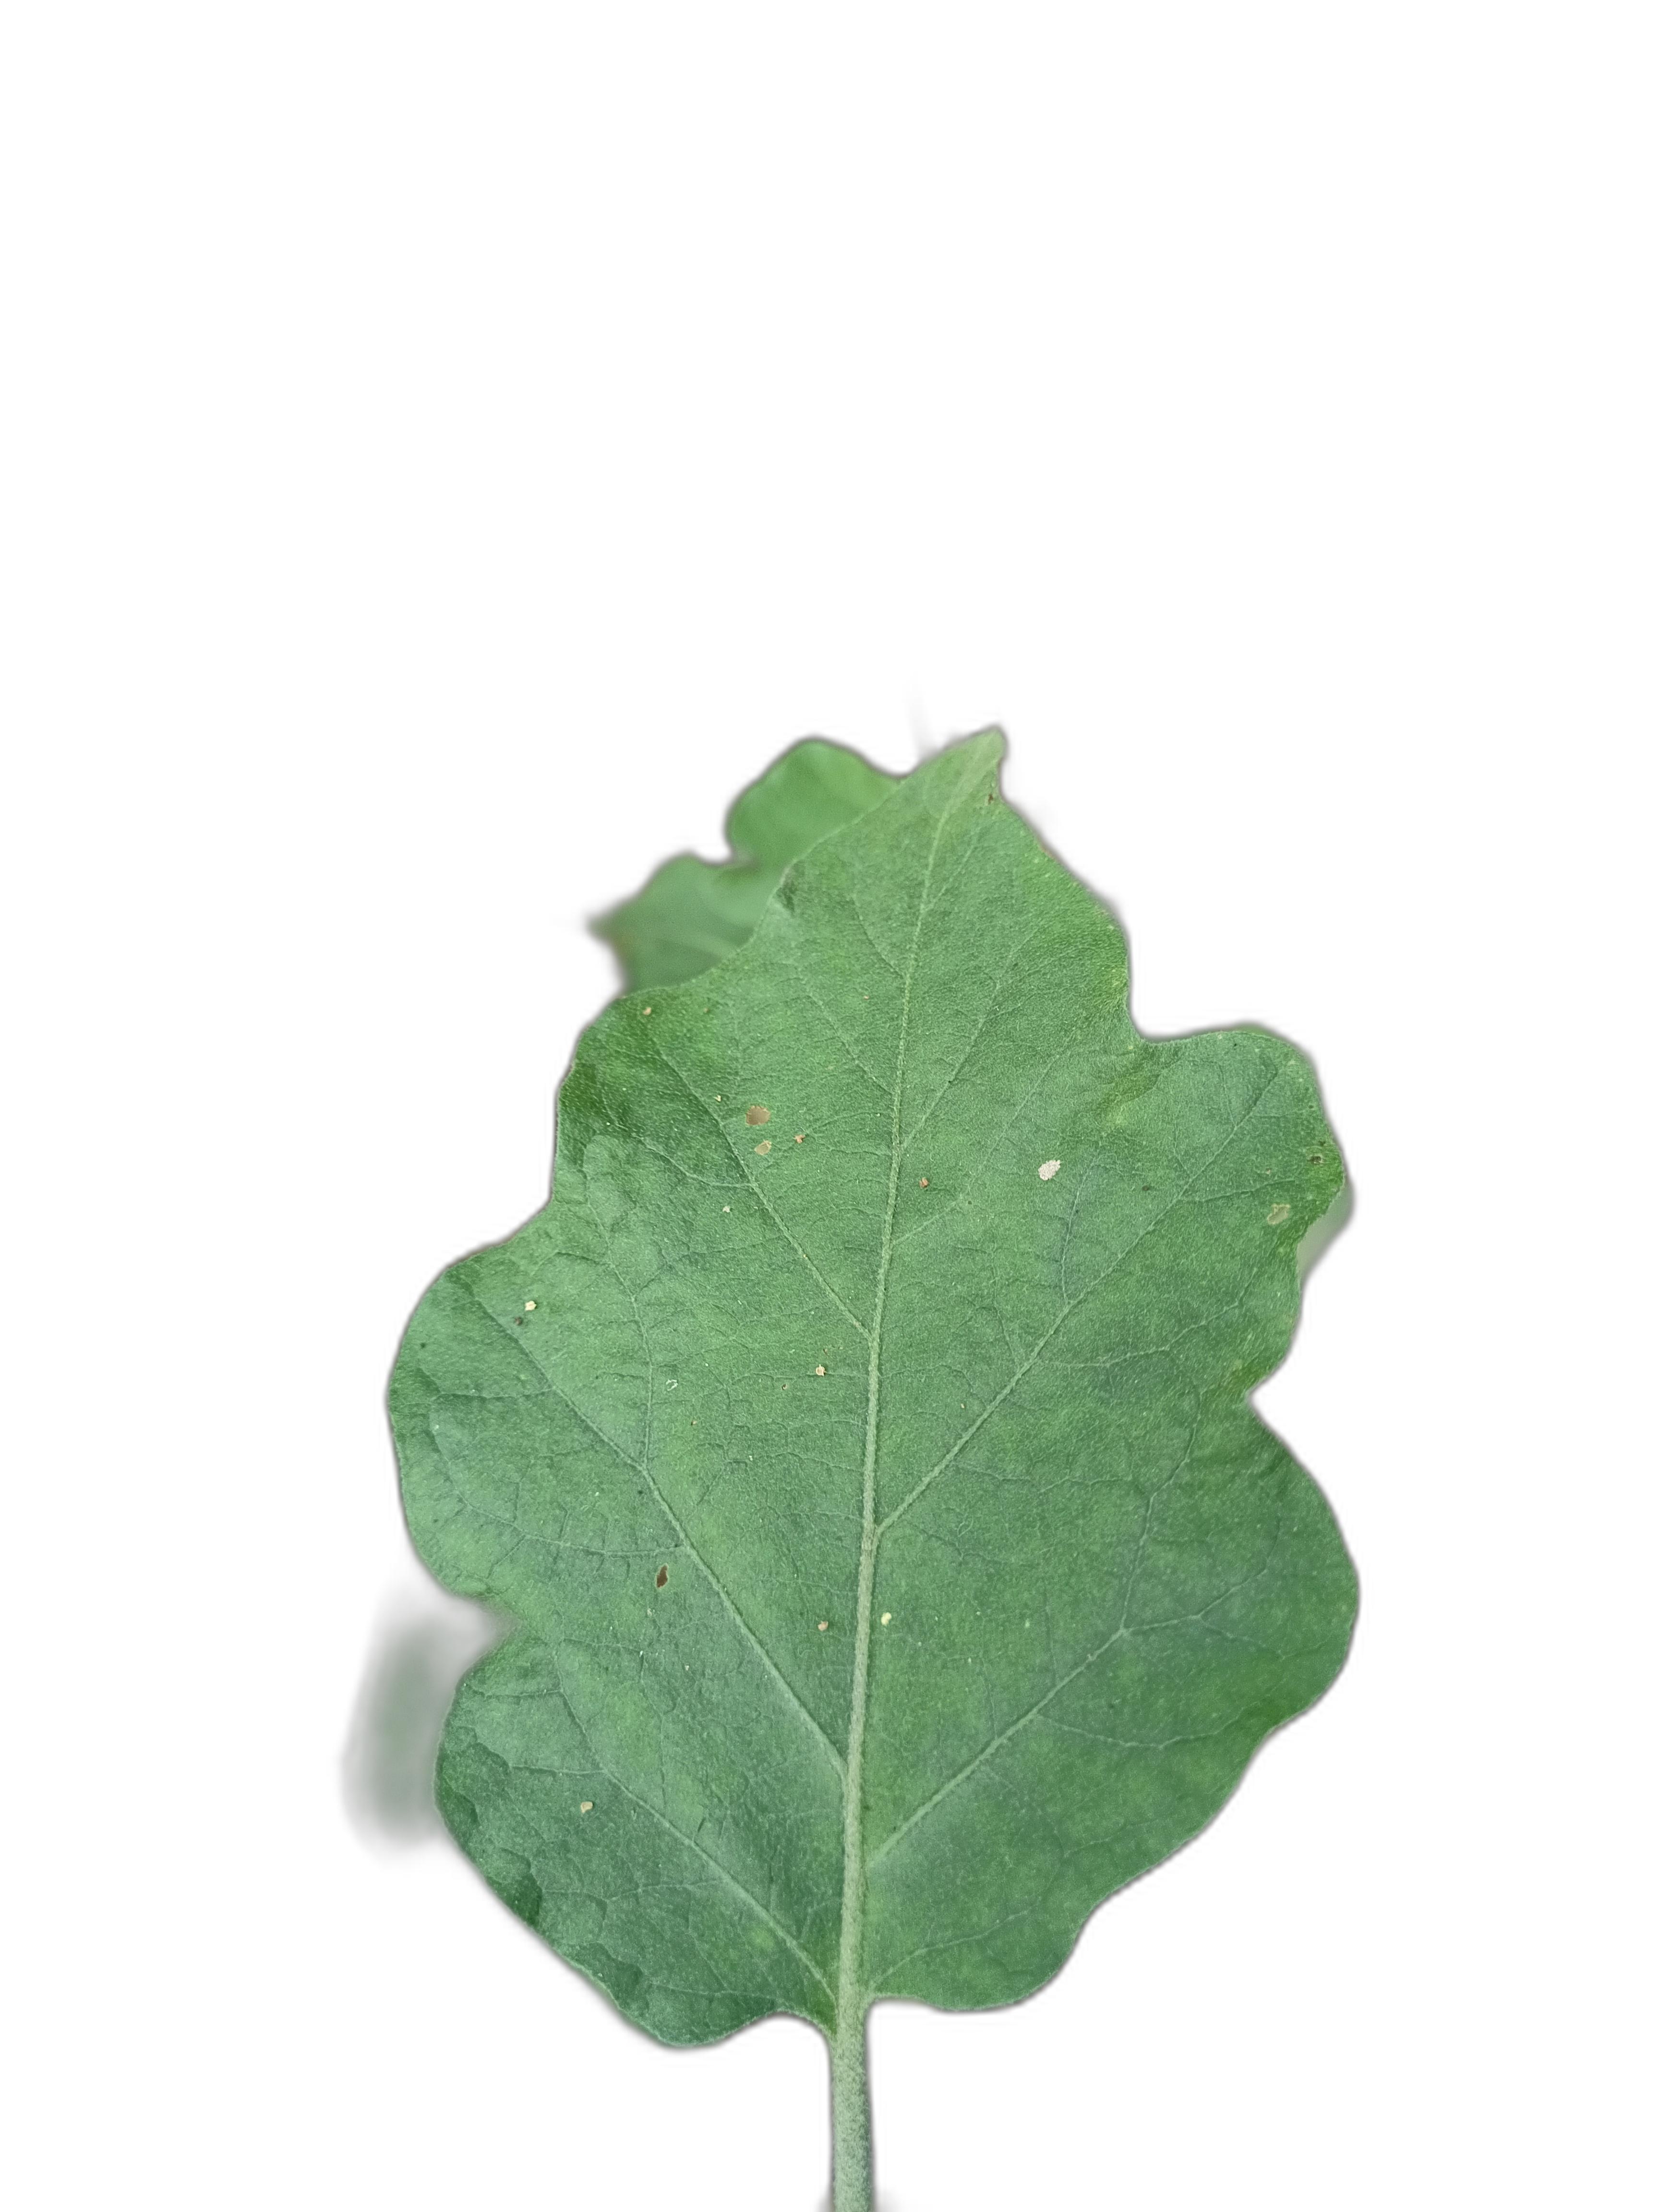
Label: Healthy Leaf